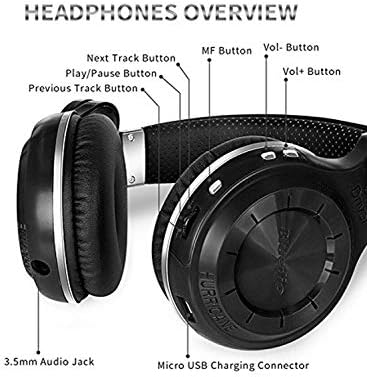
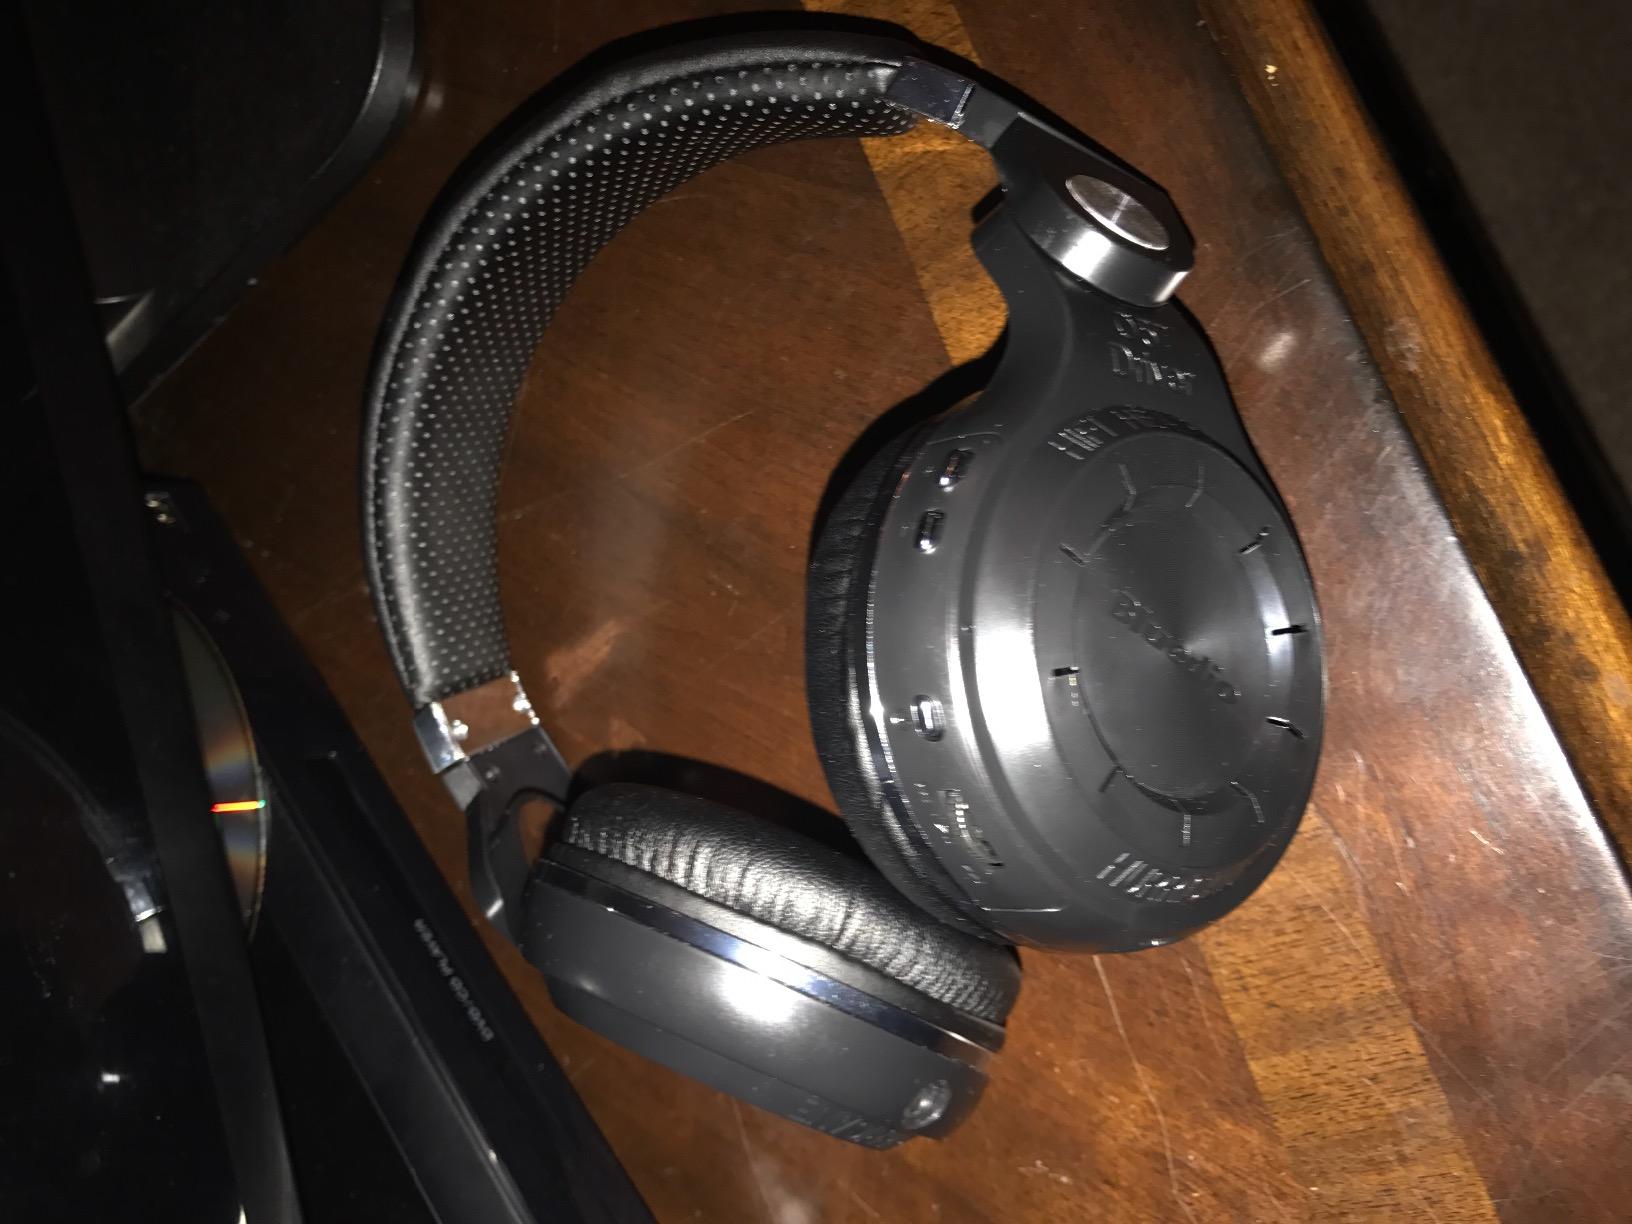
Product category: headphones
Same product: yes